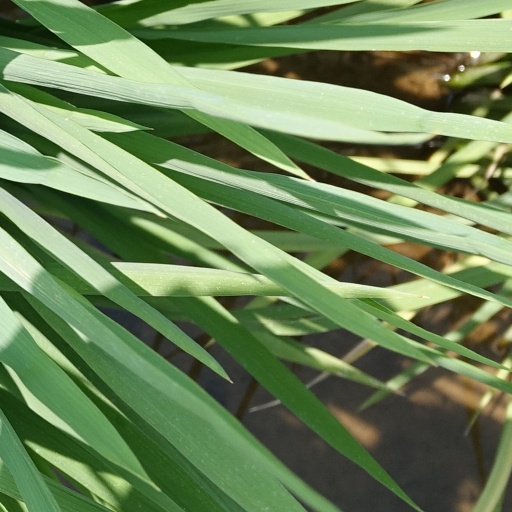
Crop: rice